Religion in ancient Rome

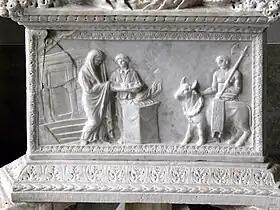
Roman relief depicting a scene of sacrifice, with libations at a flaming altar and the "victimarius" carrying the sacrificial axe

Public religious ceremonies of the official Roman religion took place outdoors, and not within the temple building. Some ceremonies were processions that started at, visited, or ended with a temple or shrine, where a ritual object might be stored and brought out for use, or where an offering would be deposited. Sacrifices, chiefly of animals, would take place at an open-air altar within the "templum" or precinct, often to the side of the steps leading up to the raised portico. The main room "(cella)" inside a temple housed the cult image of the deity to whom the temple was dedicated, and often a small altar for incense or libations. It might also display art works looted in war and rededicated to the gods. It is not clear how accessible the interiors of temples were to the general public.